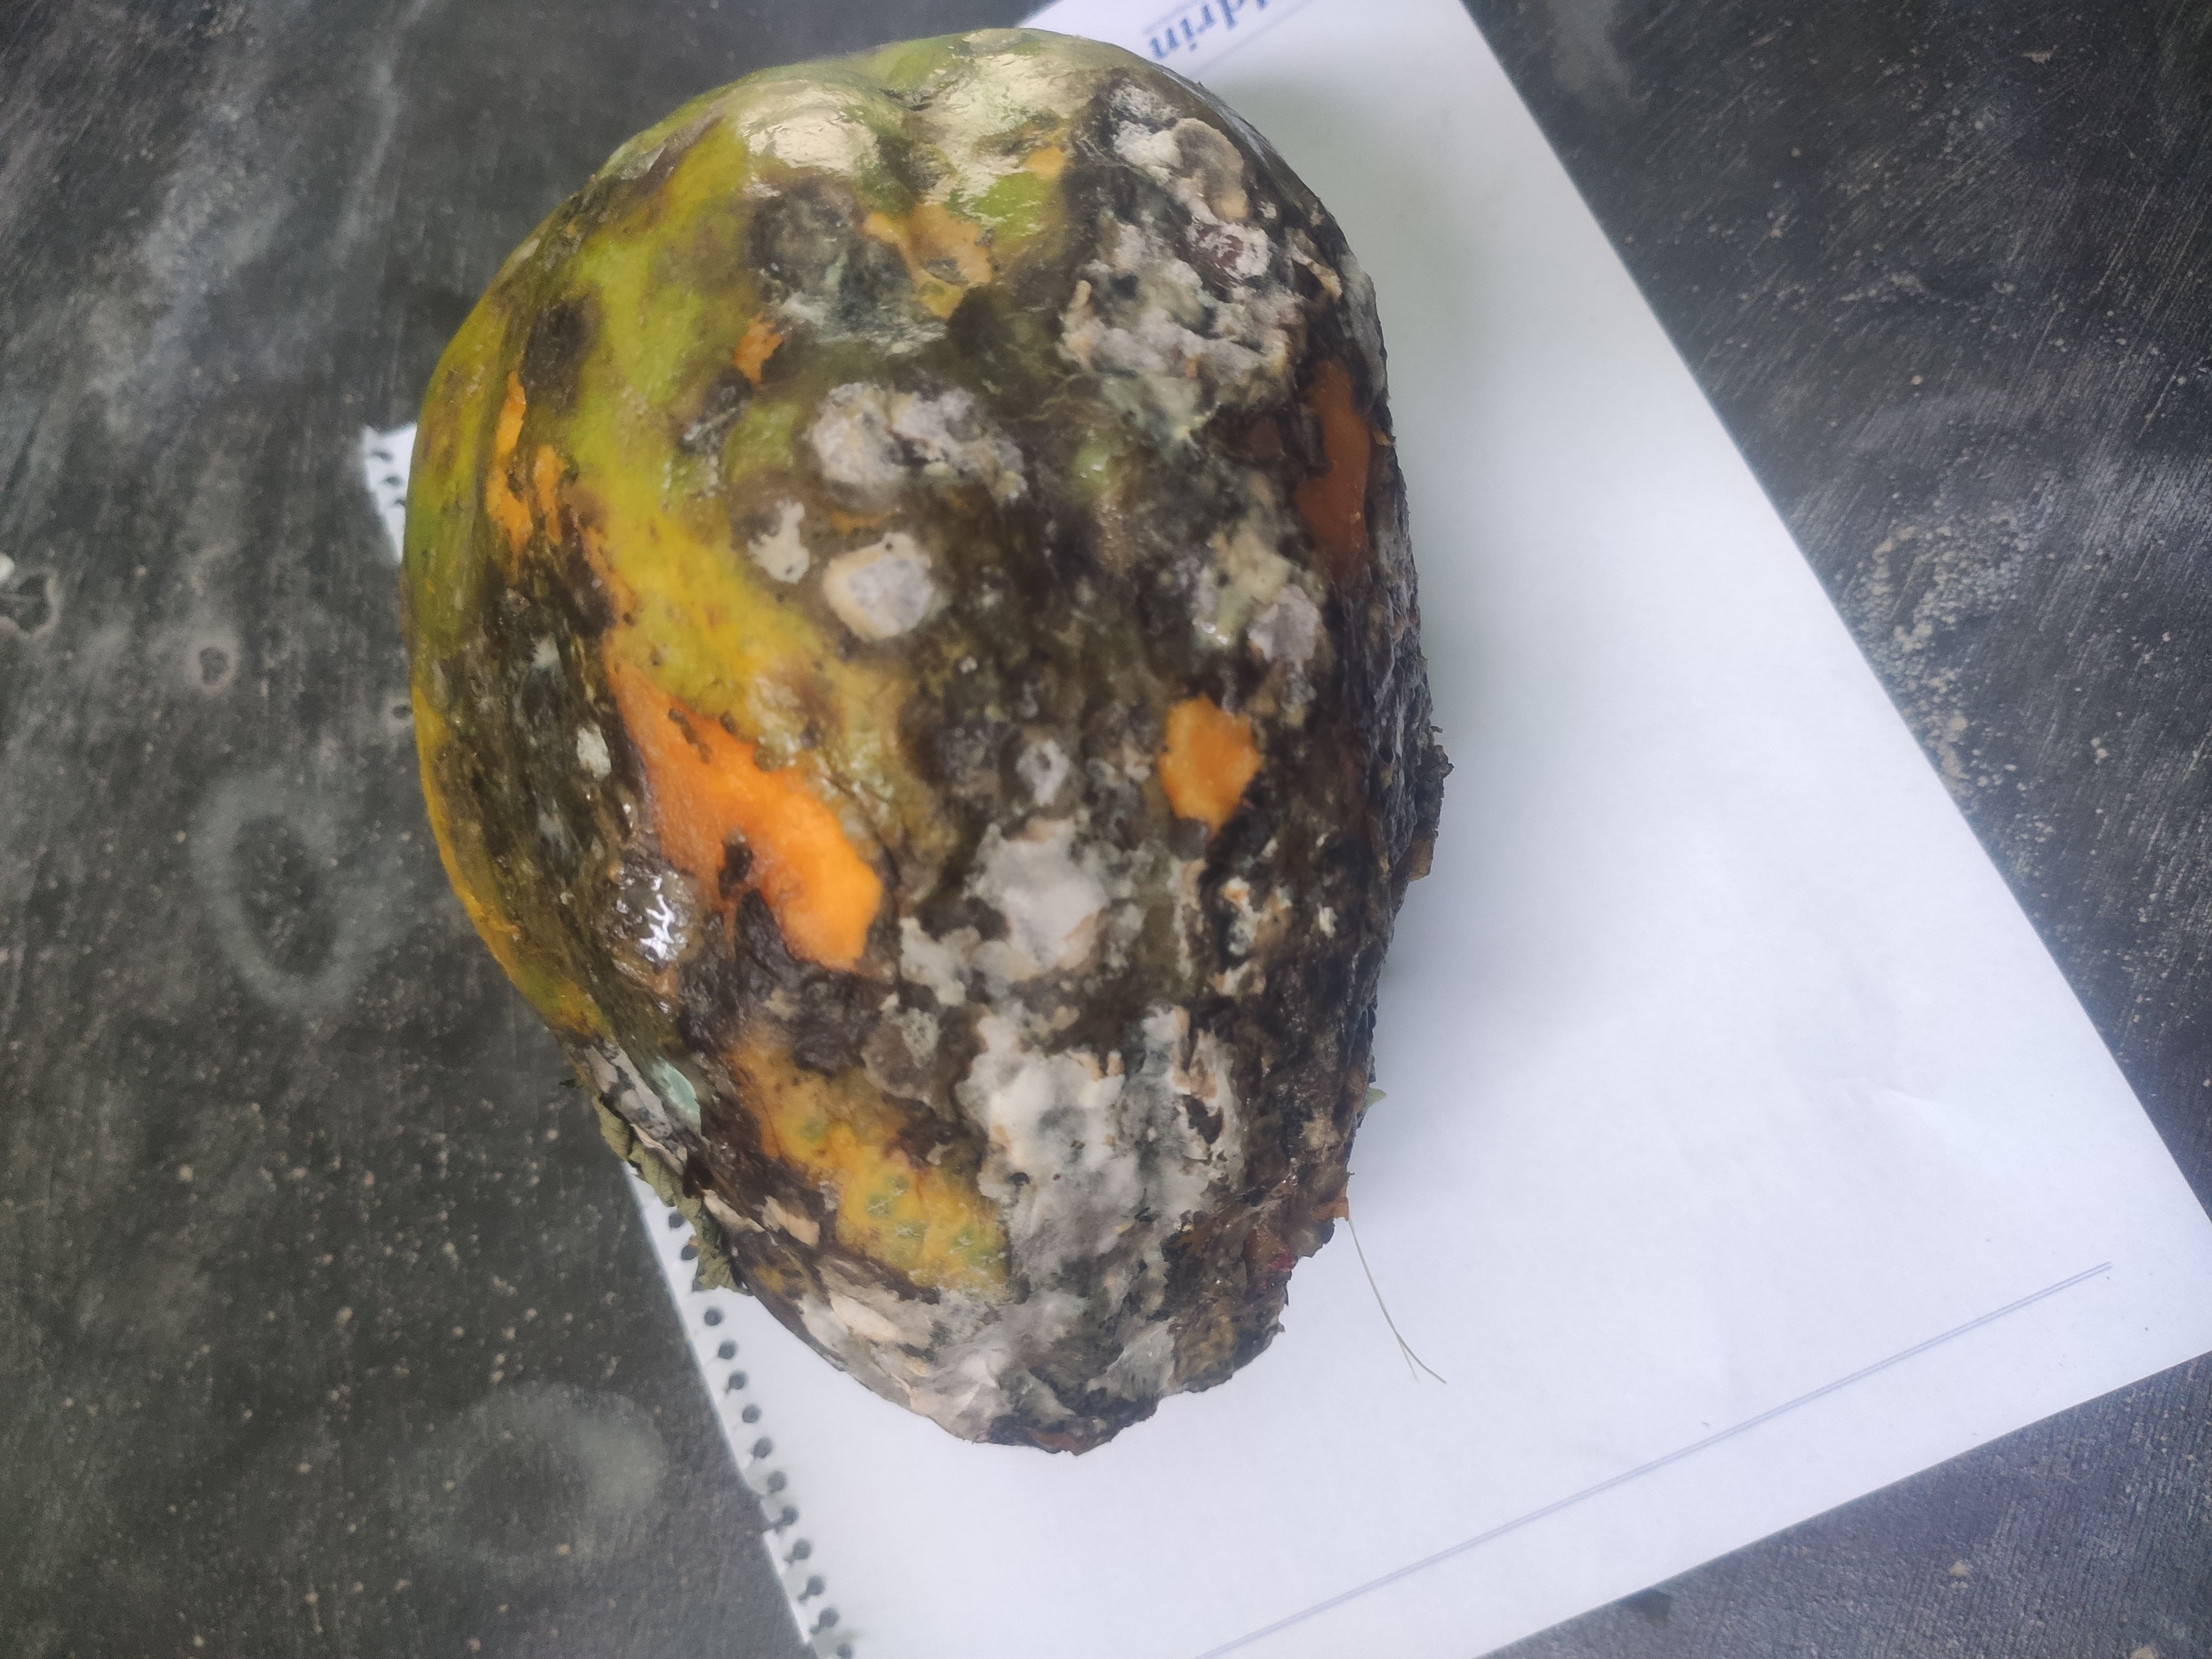
Fruit: papayas
Grade: 3rd-grade